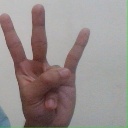
अक्षर: क्ष